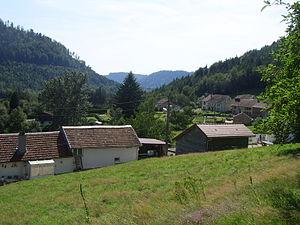
La Communauté de communes de la Vallée de la Plaine est une ancienne communauté de communes française, située dans les départements des Vosges et de Meurthe-et-Moselle, en région Grand Est.
Bionville est une commune française située dans le département de Meurthe-et-Moselle en région Grand Est.